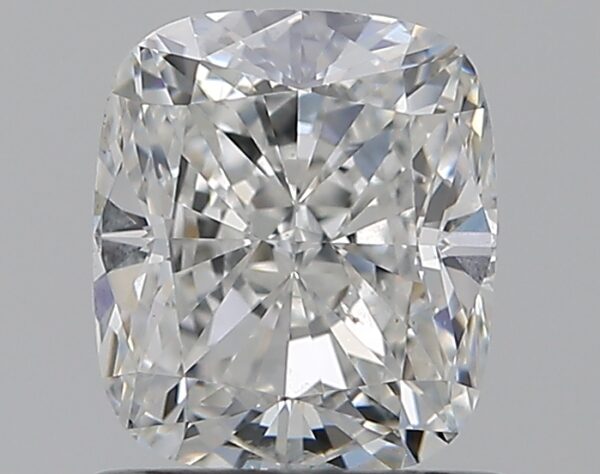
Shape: cushion
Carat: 1
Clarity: SI2
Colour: F
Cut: VG
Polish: EX
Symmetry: VG
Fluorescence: N
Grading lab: GIA
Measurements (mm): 6.02 x 5.22 x 3.65